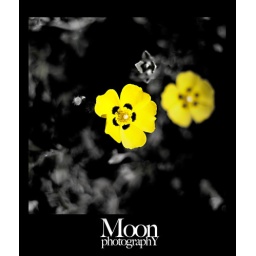
yellow flowers in my backyard